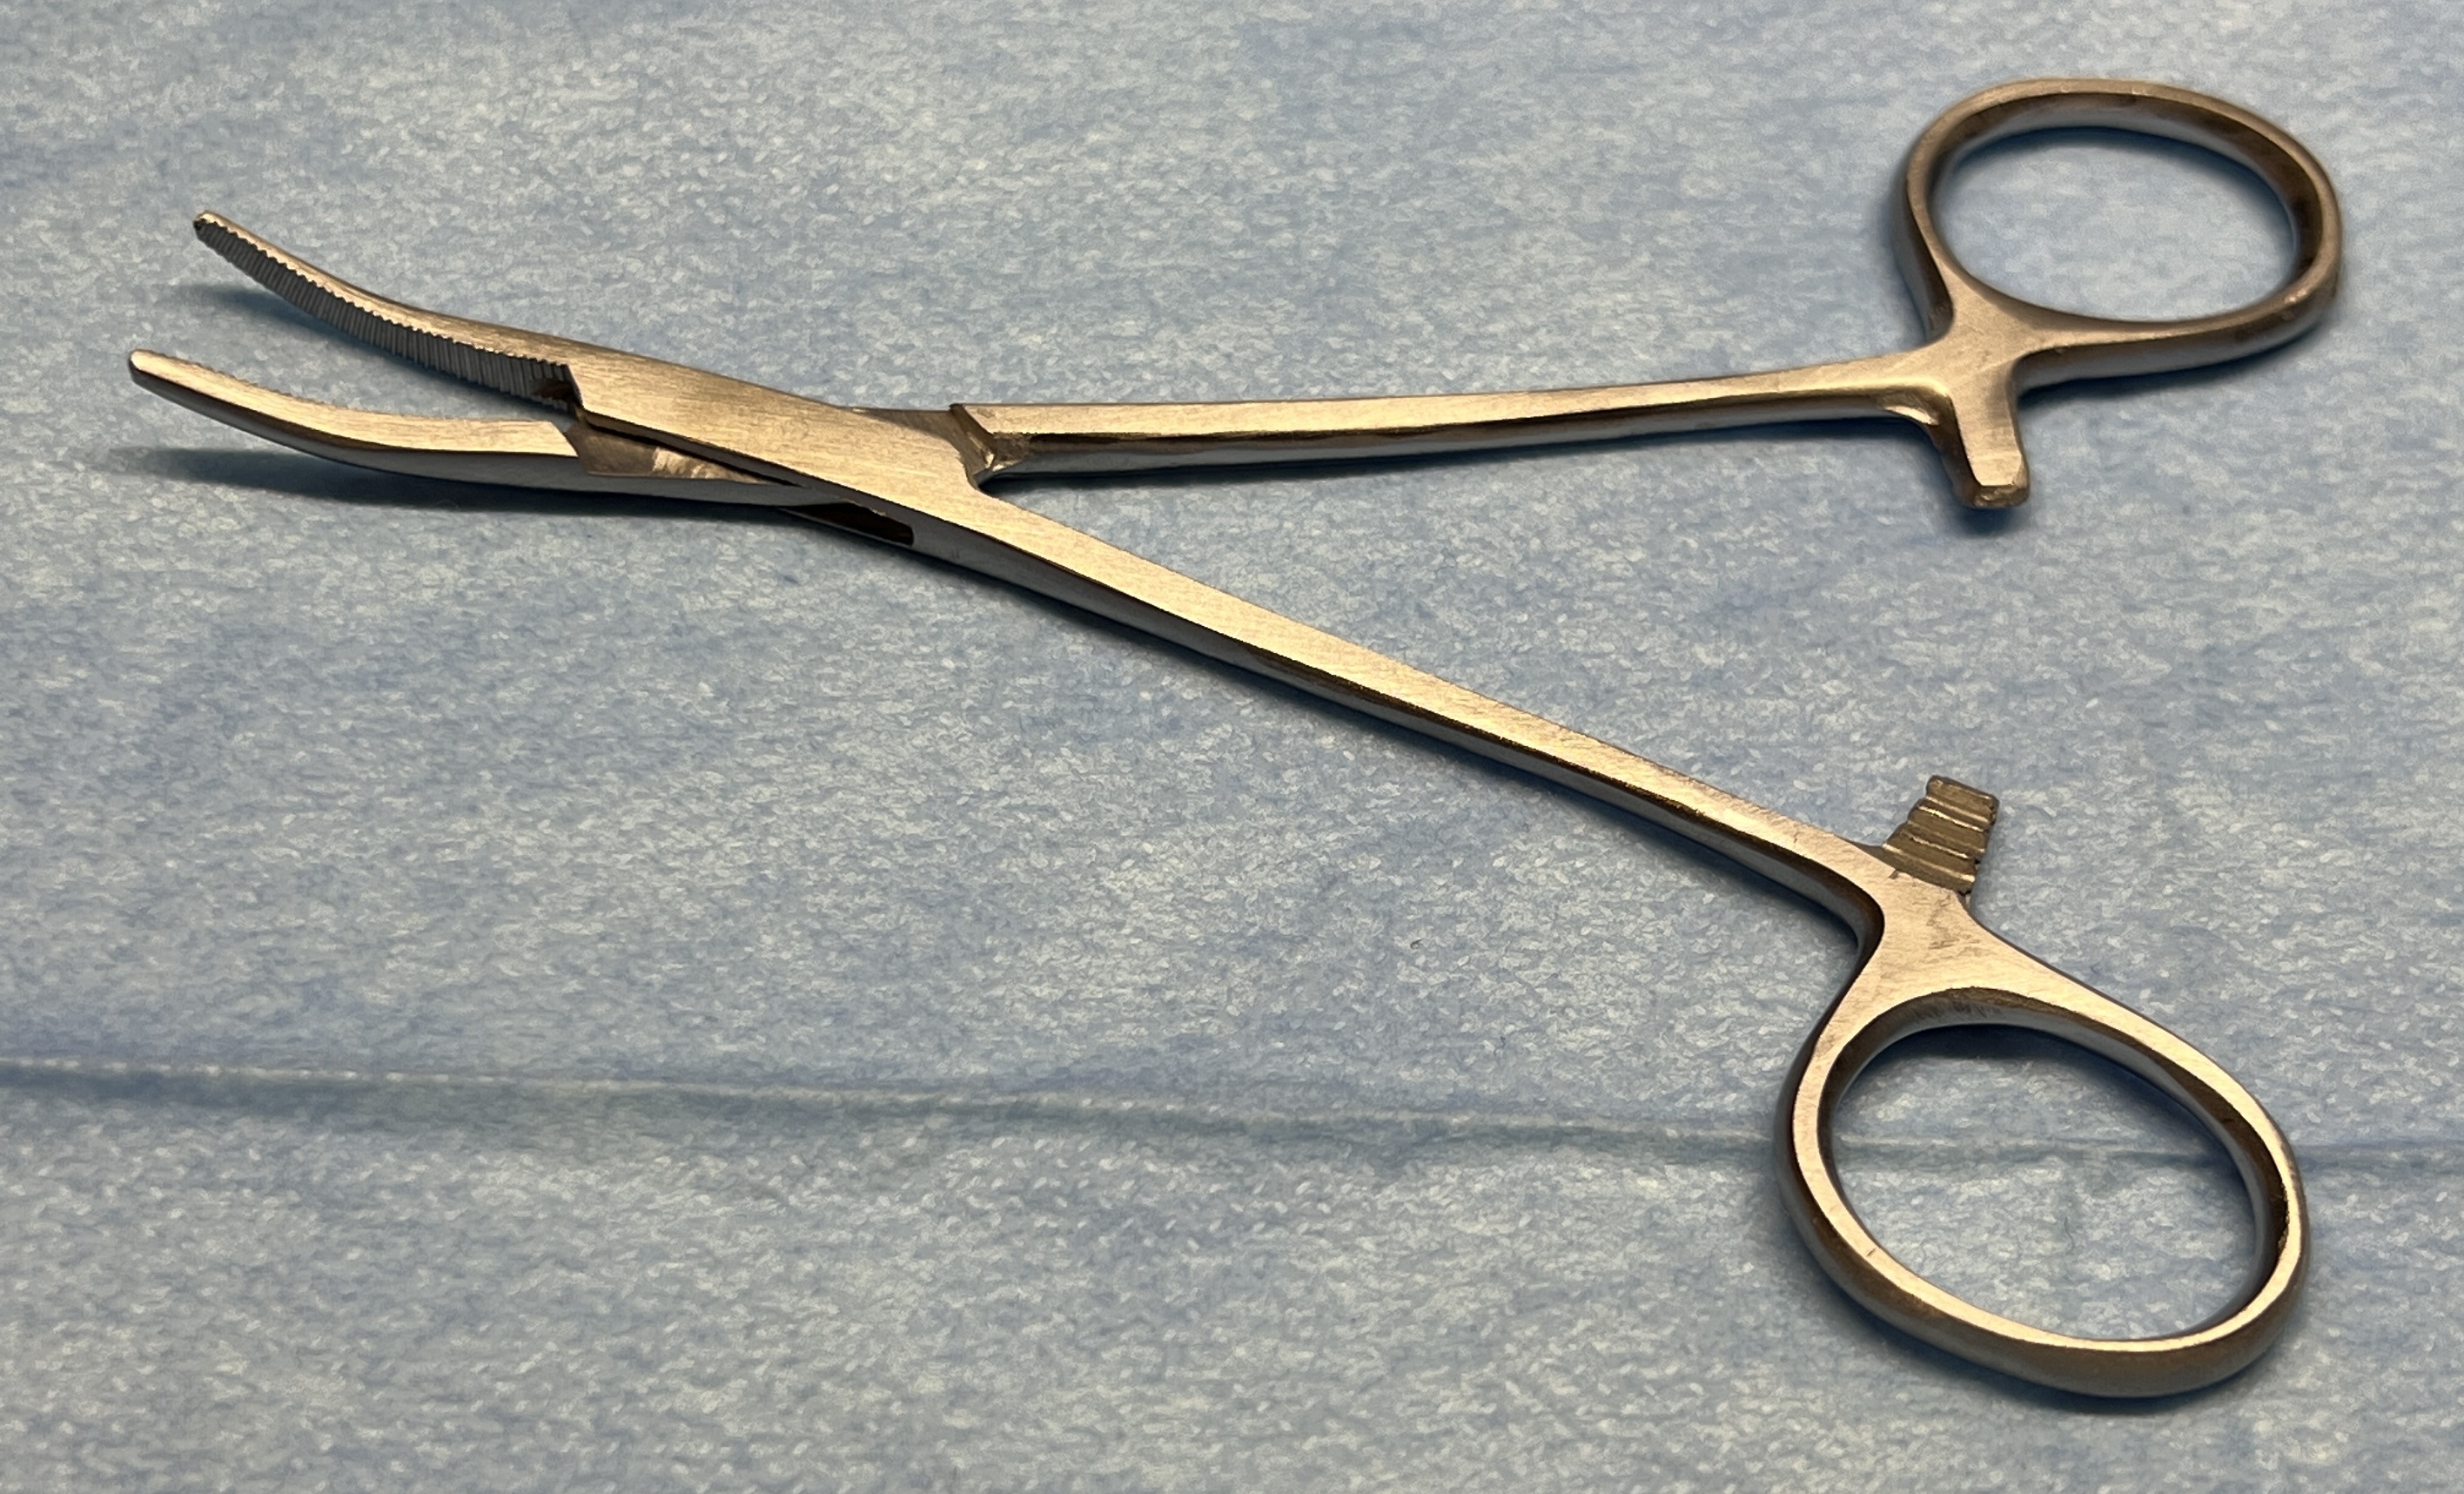
Hinged instrument state: open